International Building (Rockefeller Center)

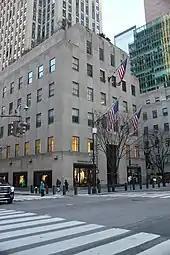
Facade of the Palazzo d'Italia, a six-story structure attached to the main tower, as seen from Fifth Avenue and 50th Street

The ground floor of the Palazzo includes storefronts and display windows, above which runs a cornice. The center of the Palazzo contains a main entrance with bronze doors. Above the doors and within the entrance, Piccirilli designed a glass panel, which depicted a man holding a spade with Italian inscriptions above and below. Corning Inc. manufactured the panel, which was built in 45 pieces. The works were covered in 1941 because they overtly celebrated fascism. In 1965, the original Piccirilli work above the entrance was replaced by Giacomo Manzù's bronze relief "Italia", which depicts fruits below the word "Italia". The same year, Manzù created "The Immigrant", a bas-relief depicting a penurious mother and child with their belongings, upon a background of sgraffito foliage. "The Immigrant" replaced the center door of the entryway, but it was reoriented in 2001 when the center door was re-added.